Arthur James Nesbitt

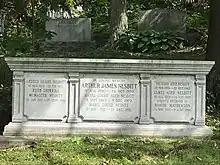
Nesbitt's funeral monument in Mount Royal Cemetery.

By 1910, he was married with two sons and had purchased a home in the Westmount area of Montreal.